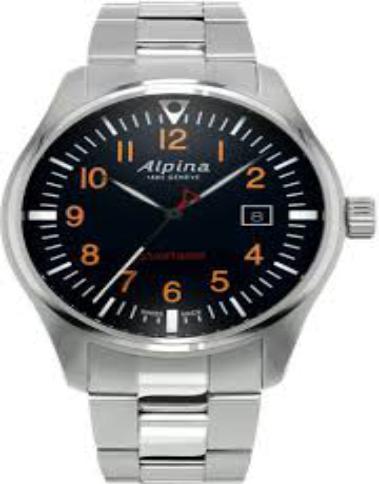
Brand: Alpina Watches
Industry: Clothes